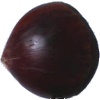
Label: chestnut